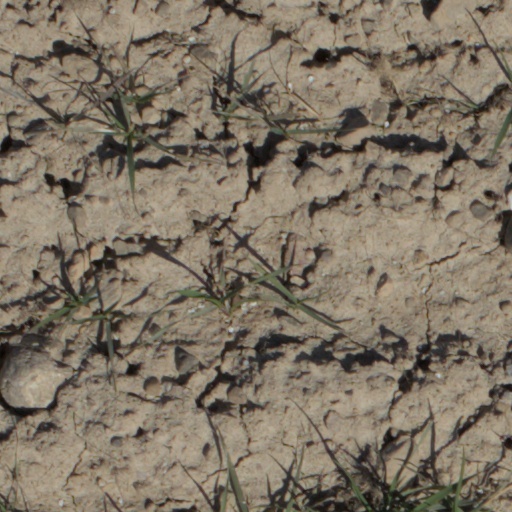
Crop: wheat